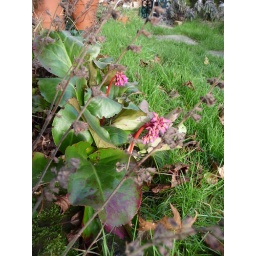
March in an Essex garden.The pink flowers of the elephants ears, standing above the leaves.